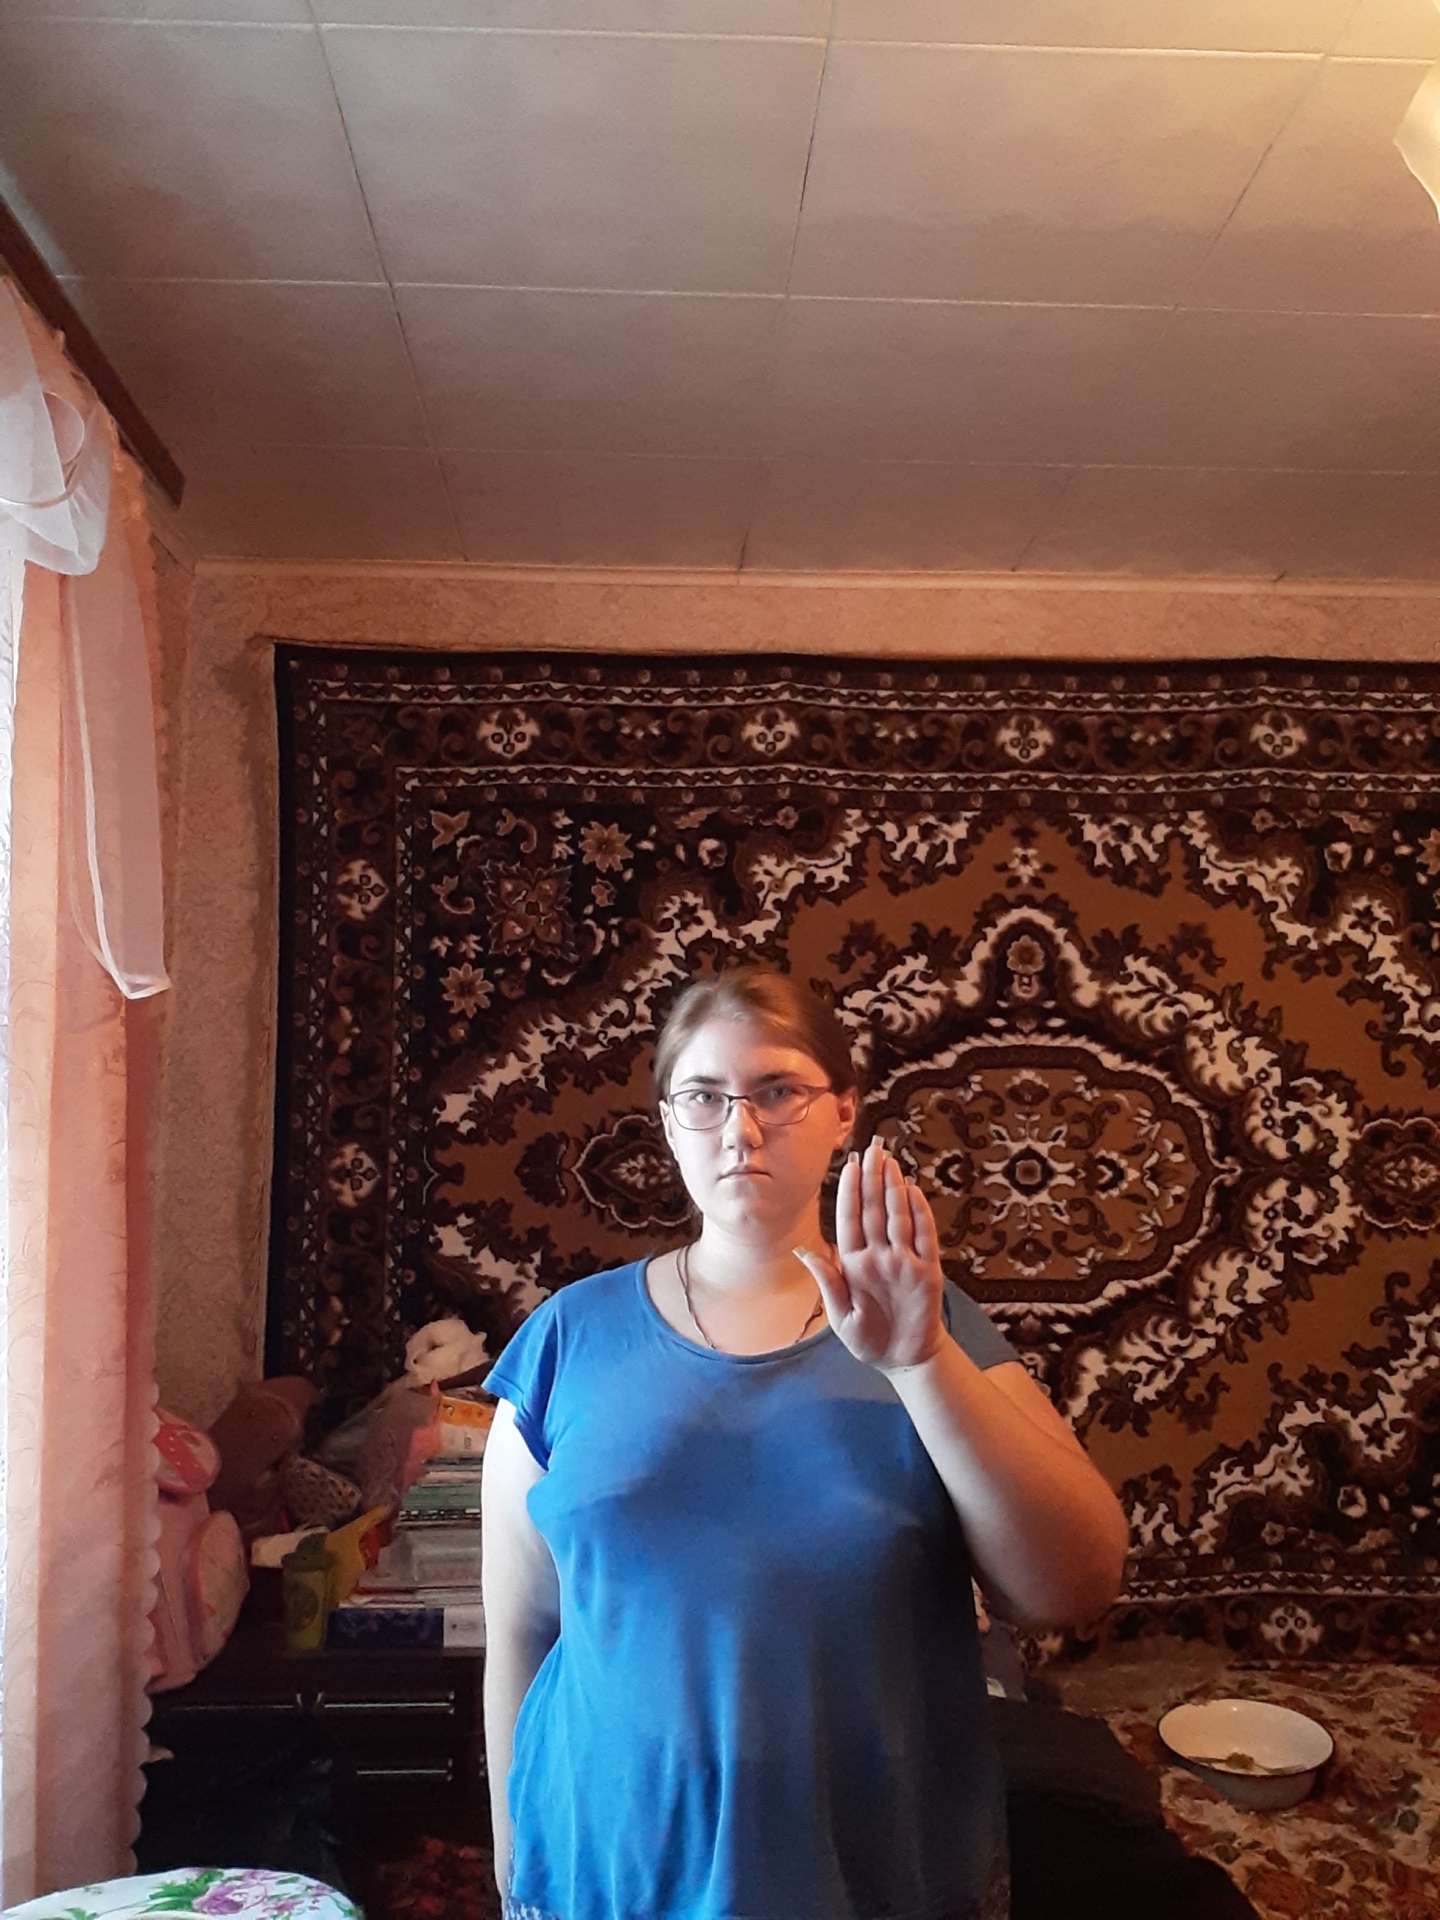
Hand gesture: stop